The Japan Times

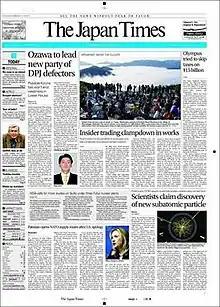
Sample page 1 of "The Japan Times"

The Japan Times is Japan's largest and oldest English-language daily newspaper. It is published by , a subsidiary of News2u Holdings, Inc. It is headquartered in the in Kioicho, Chiyoda, Tokyo.